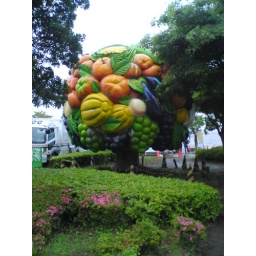
Stange plastic fruit tree near Minato-Mirai 21 in Yokohama